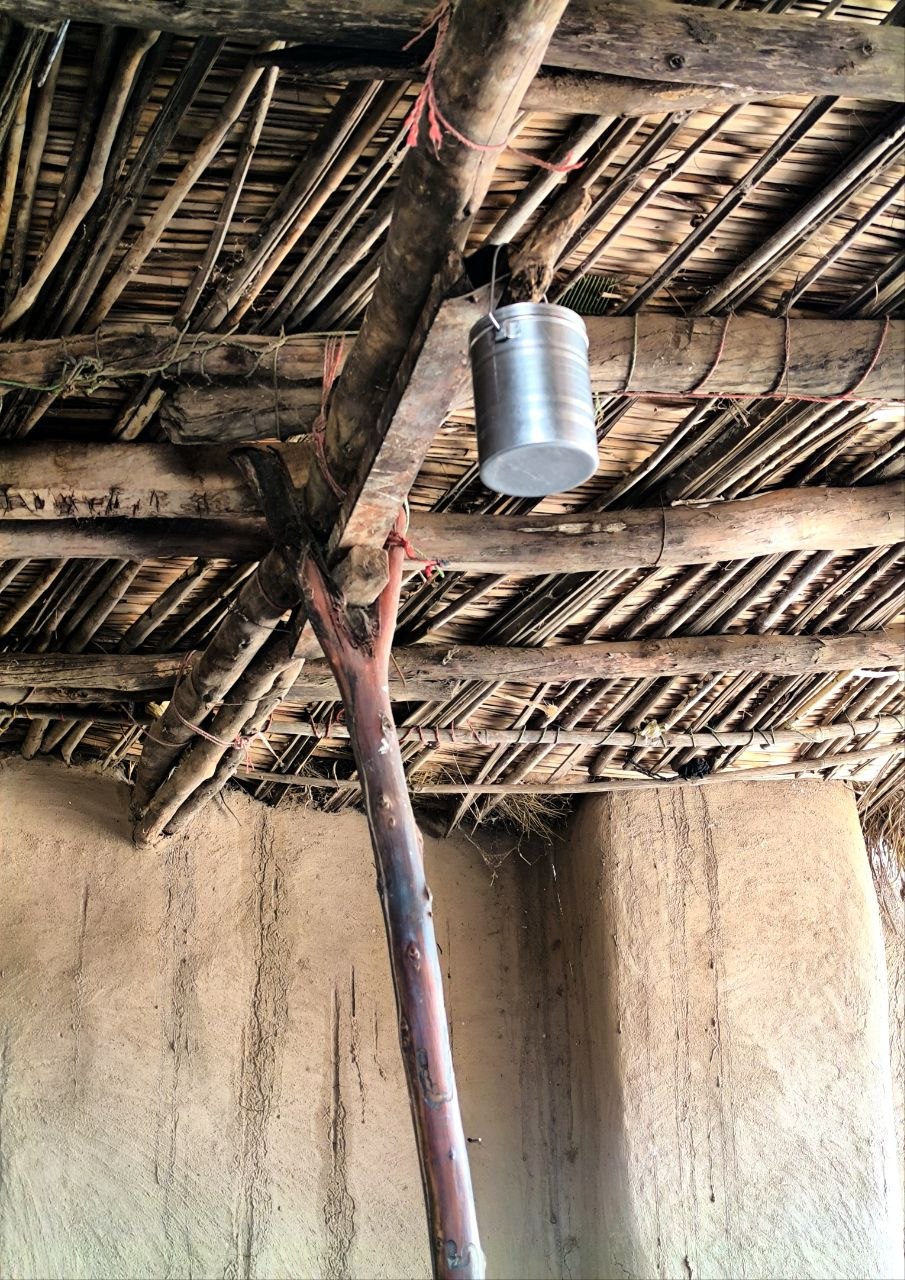
الوصف بالفصحى: وعاء معدني معلق في سقف
الوصف بالعامية السودانية: بستلة معلقة في السقف
التصنيف: Local Culture & Objects